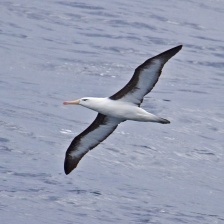
Species: ALBATROSS
Scientific name: DIOMEDEIDAE